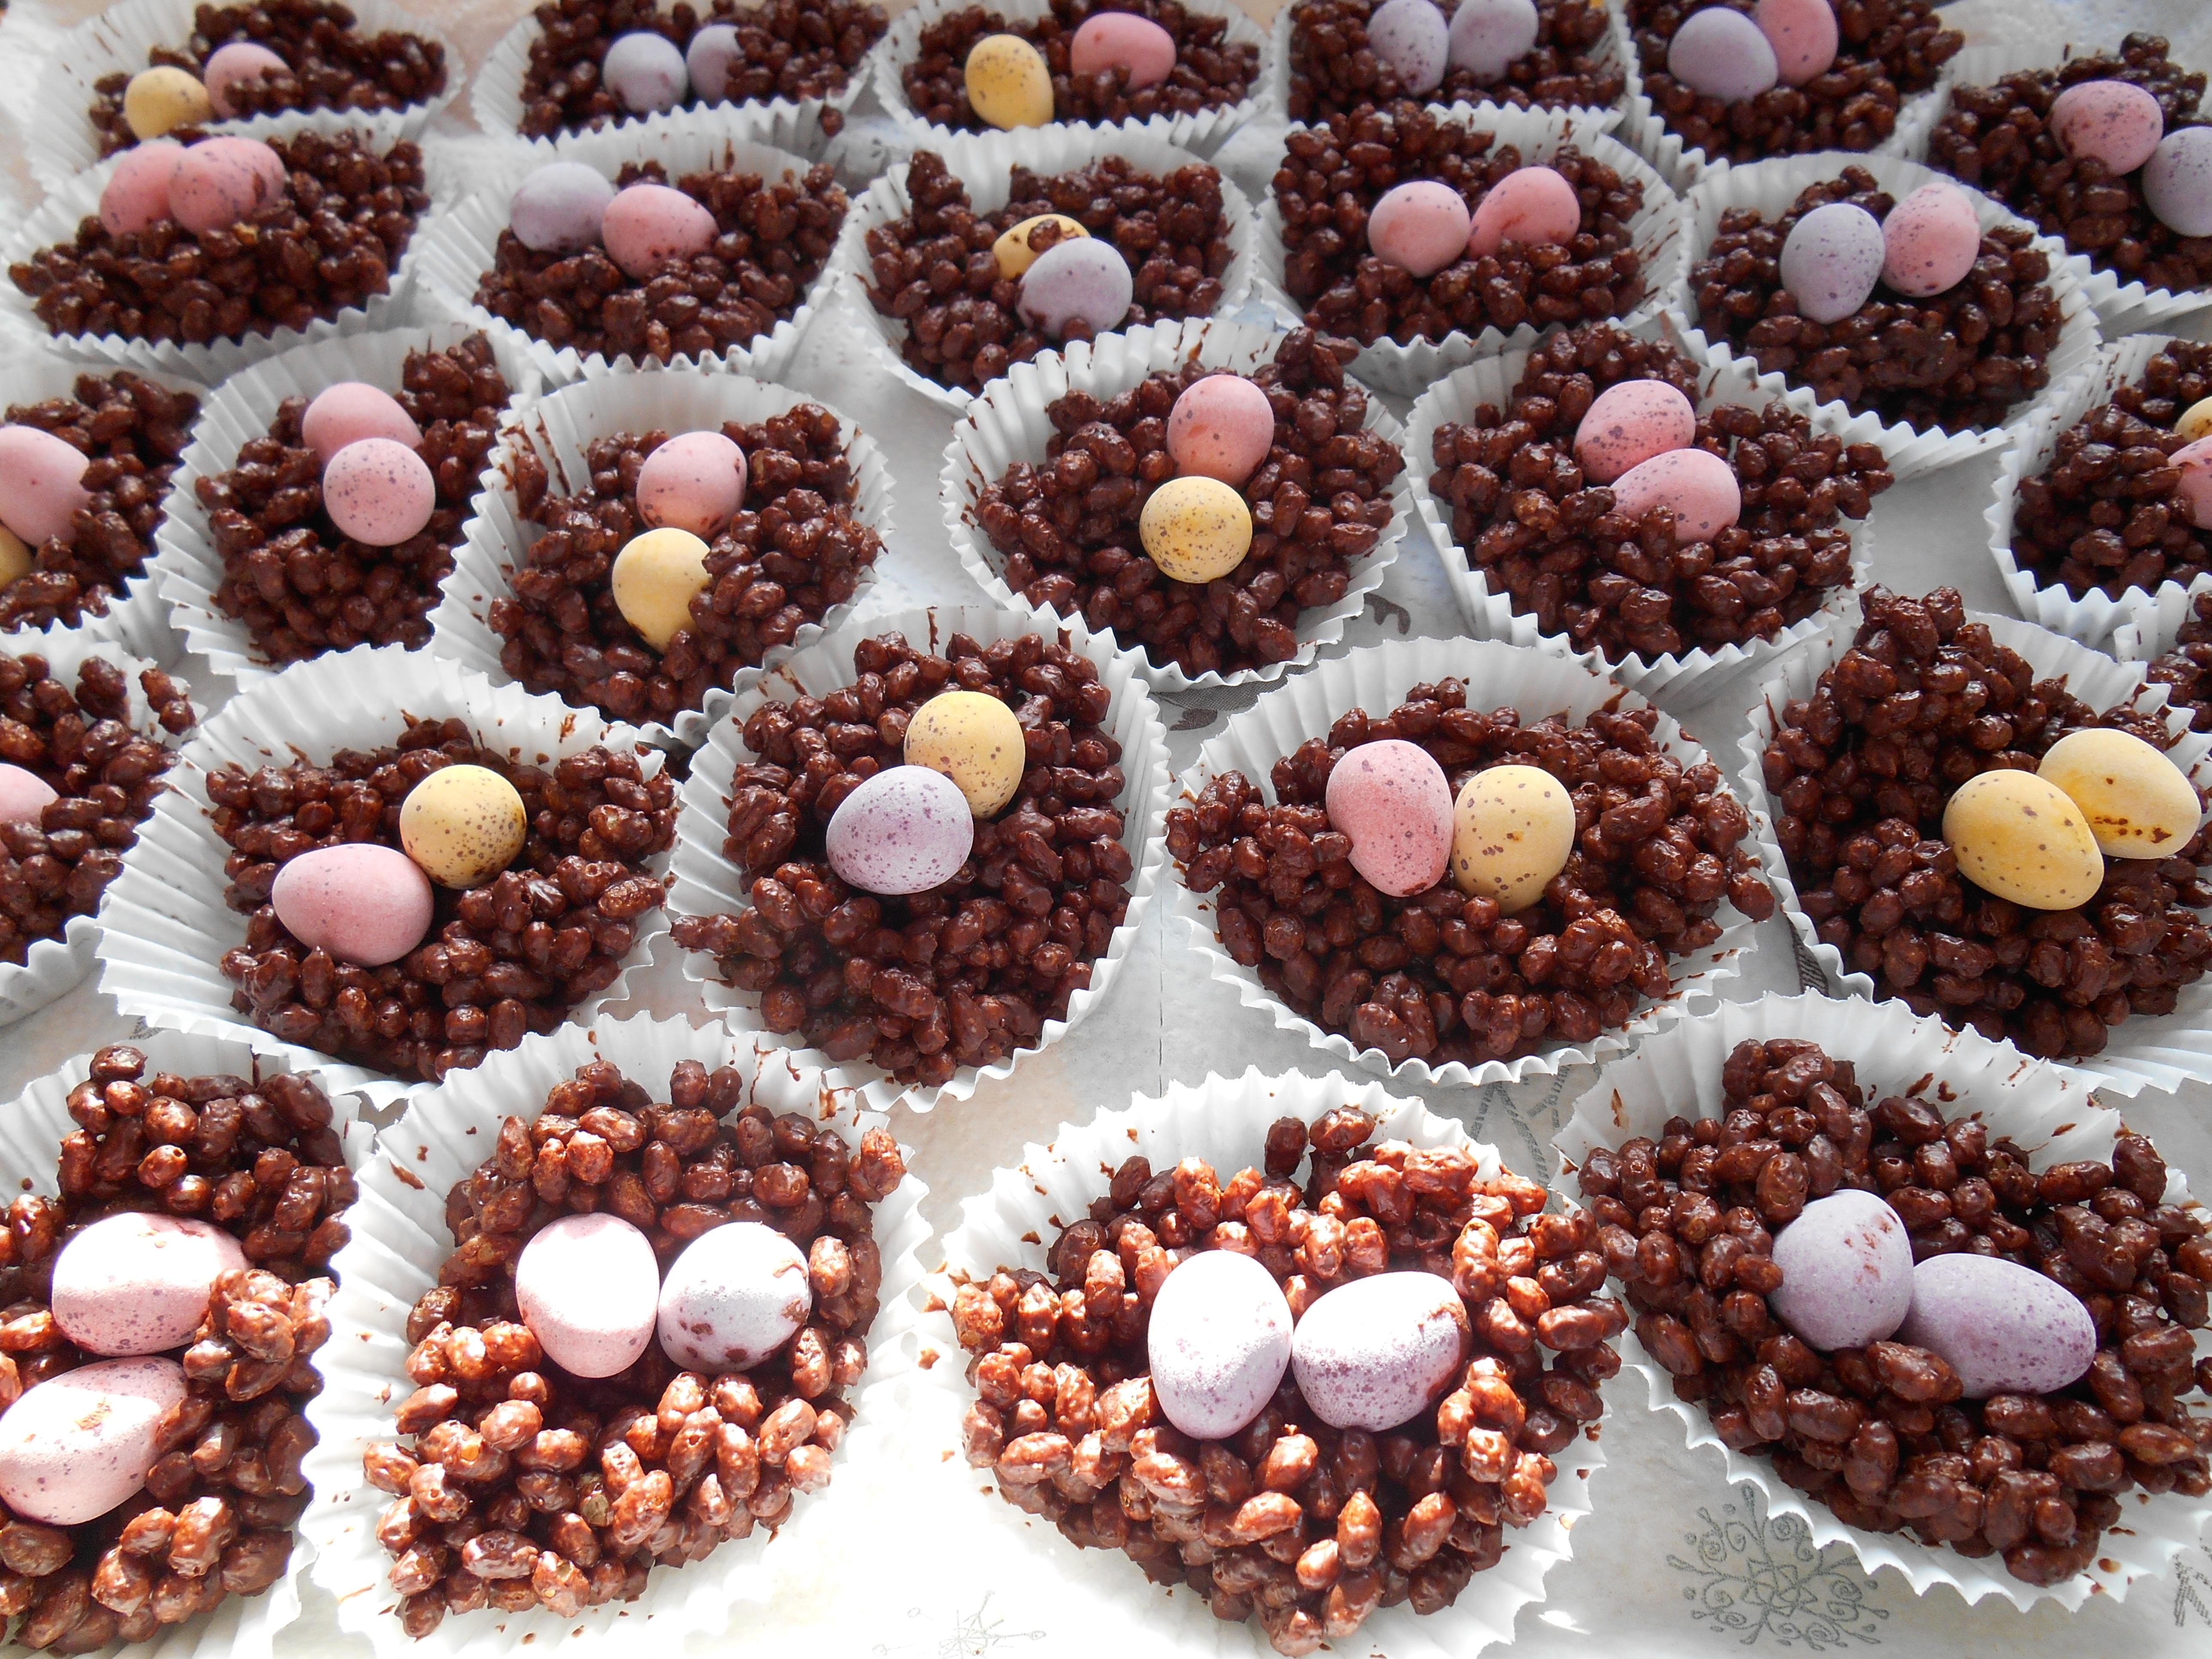
sweet, food, spring, produce, holiday, chocolate, dessert, cake, homemade, icing, seasonal, eggs, candy, springtime, nests, easter, traditional, praline, snack food, chocolate truffle